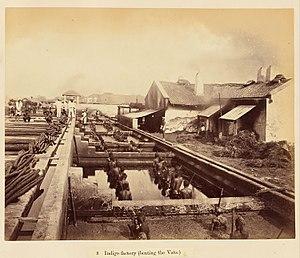
Une indigoterie est une installation artisanale où est préparée la teinture bleue d'indigo. Principalement actives en Inde depuis quatre millénaires, les indigoteries se sont développées sous les latitudes tropicales des empires coloniaux à partir du XVIIᵉ siècle.